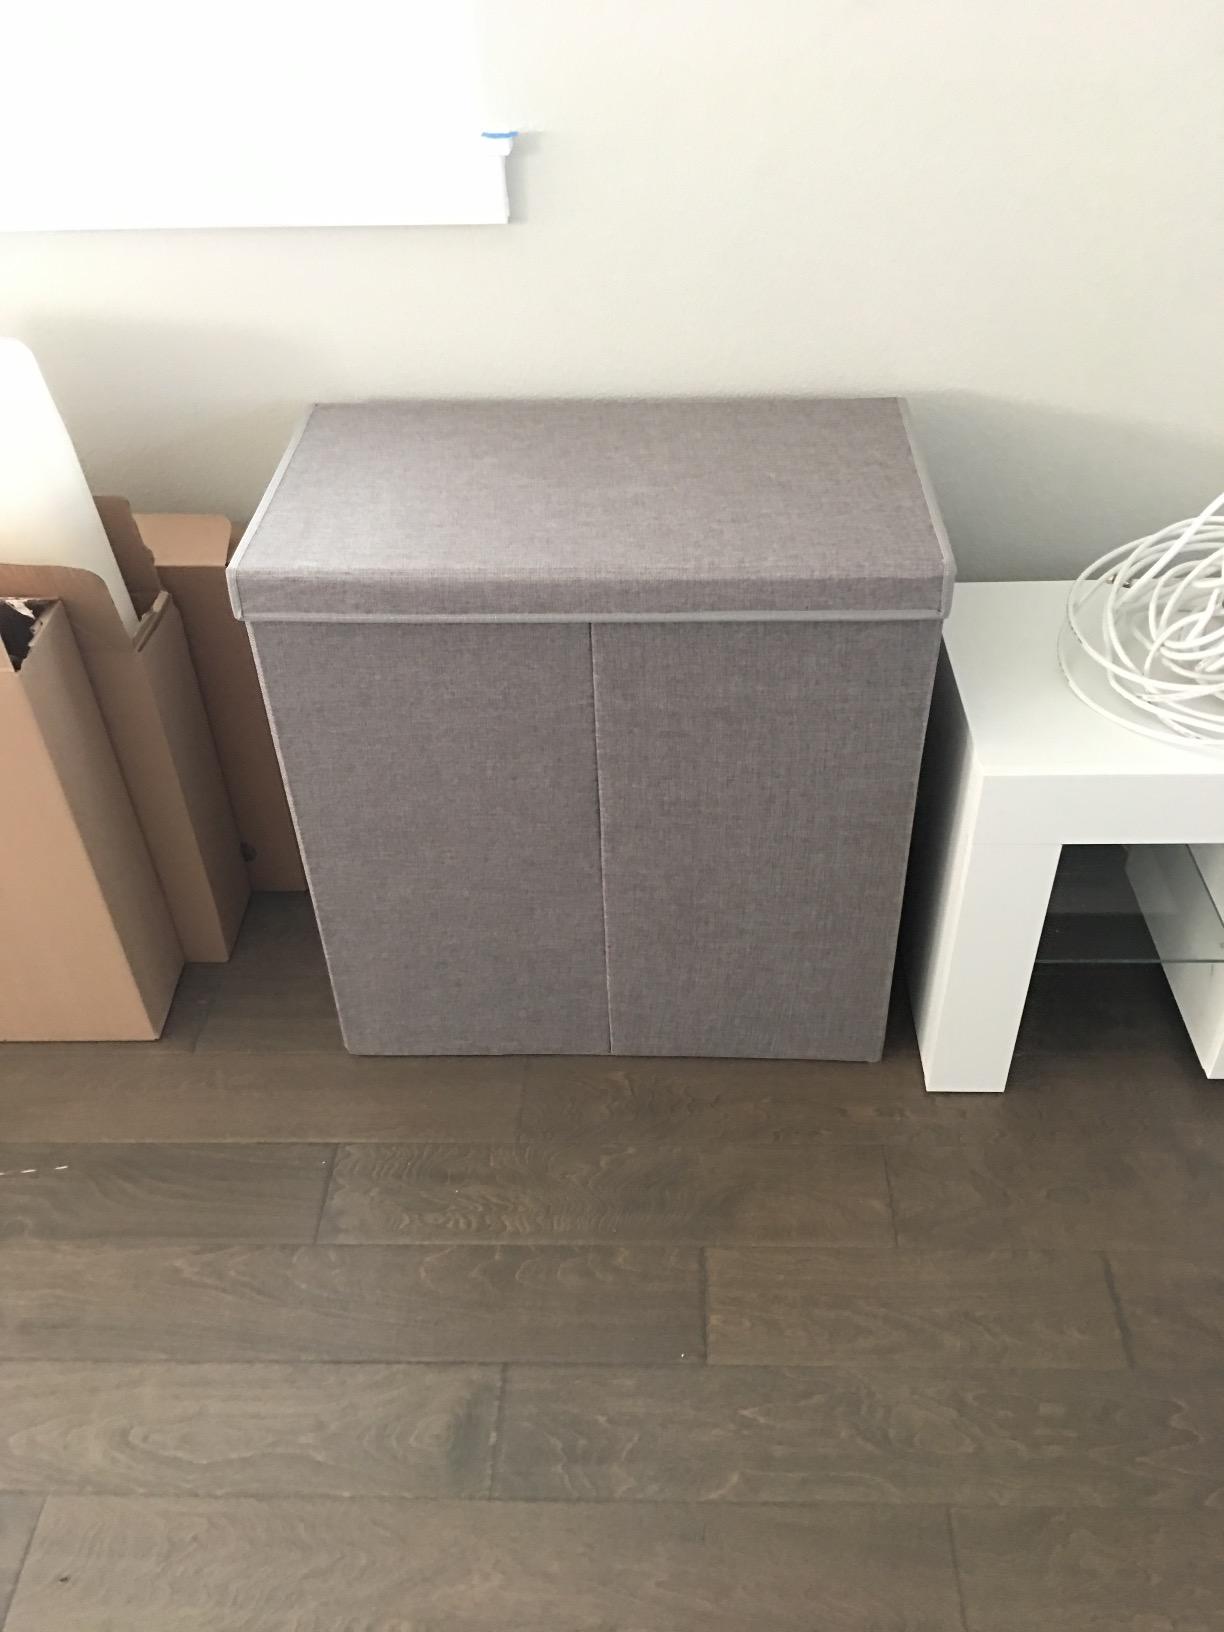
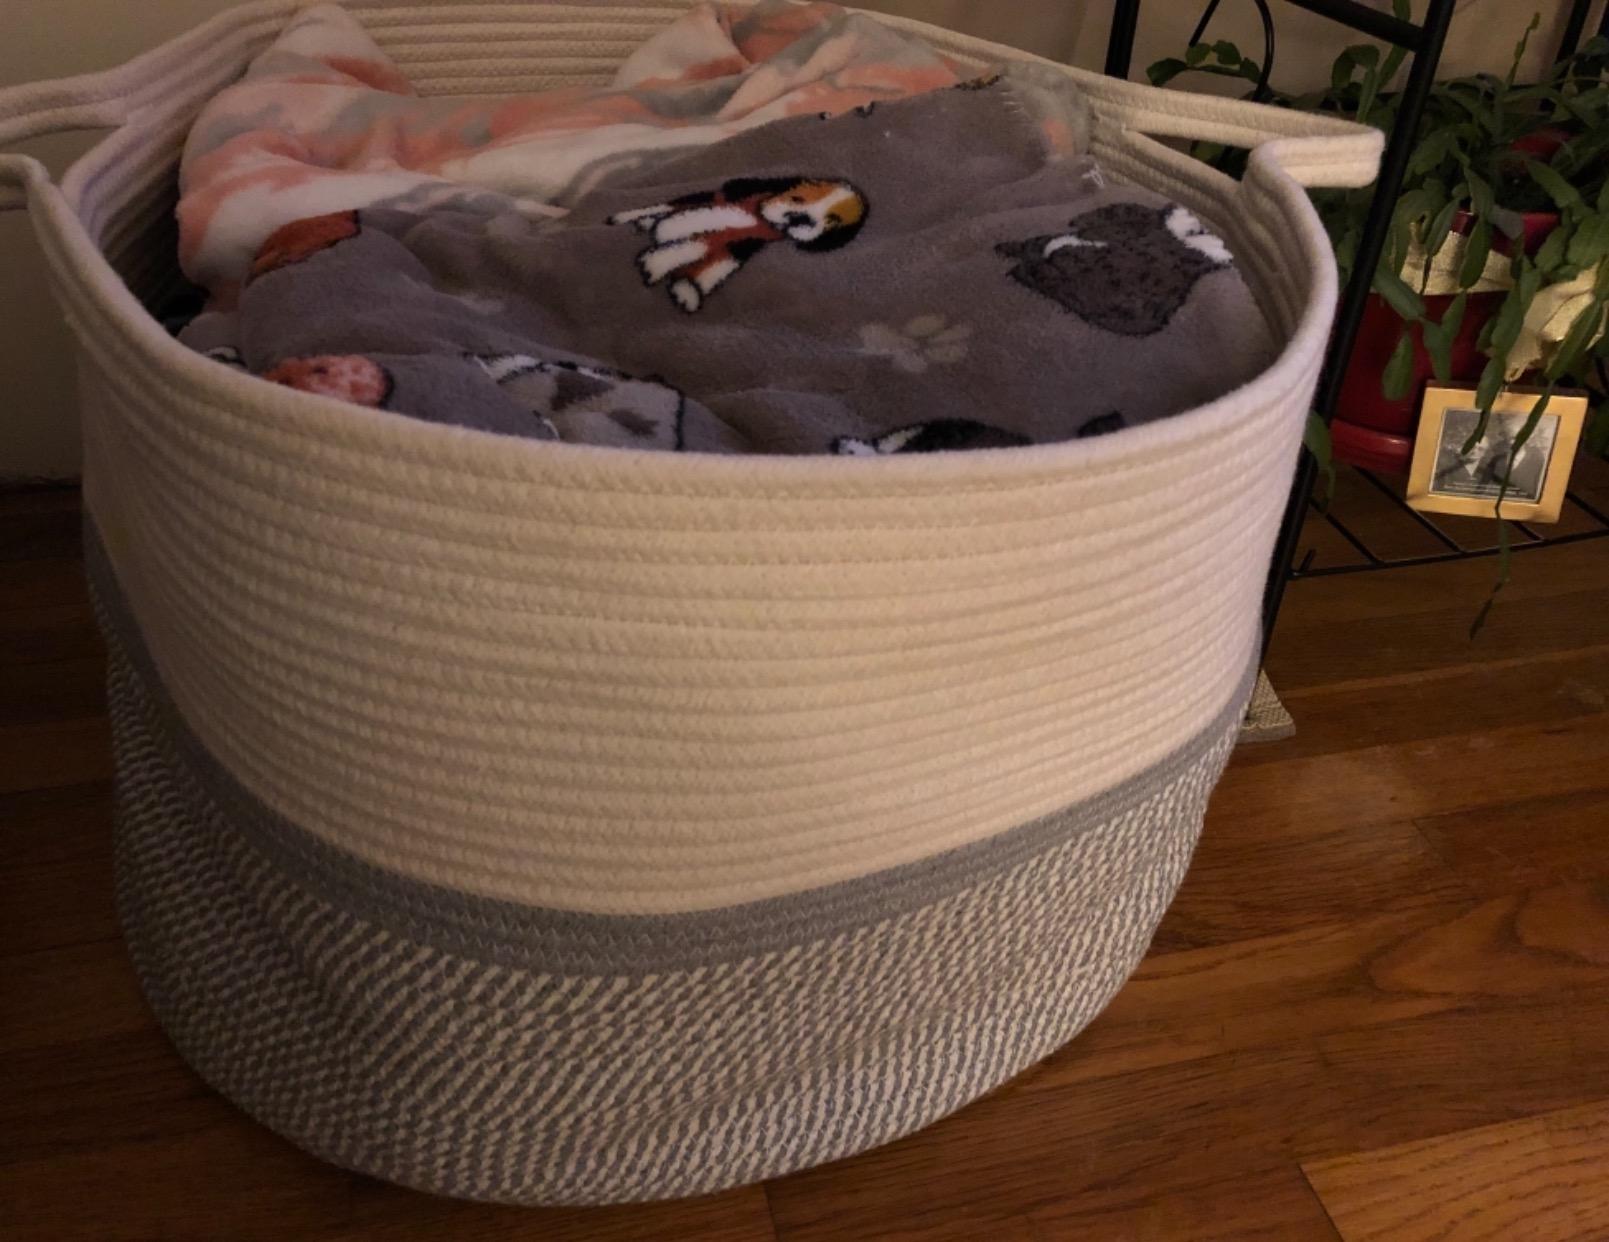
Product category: items_hamper
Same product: no